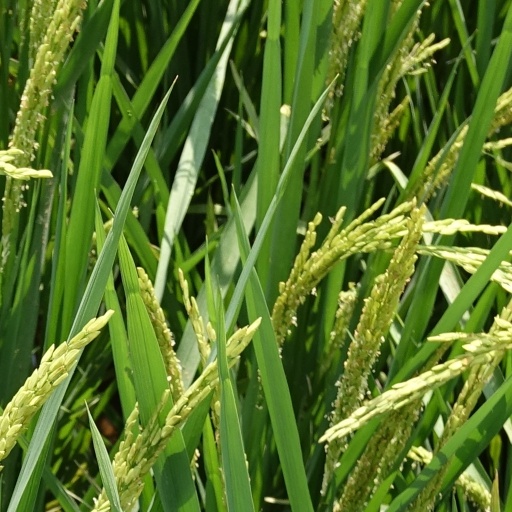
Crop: rice